Climate of Australia

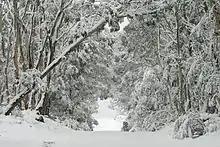
Kanangra-Boyd National Park in the Blue Mountains

More than 80% of Australia has an annual rainfall of less than ; among the continents, only Antarctica receives less rainfall. A place inland near Lake Eyre (in South Australia) would only receive of rain annually. Another place, Troudaninna Bore (altitude : 46 m) in South Australia, from 1893 to 1936, received, in average, 104.9 mm (4.13 inches) of precipitation. From one extreme to another, parts of the far North Queensland coast annually average over , with the Australian annual record being , set at the summit of Mount Bellenden Ker in 2000. Four factors contribute to the dryness of the Australian landmass: